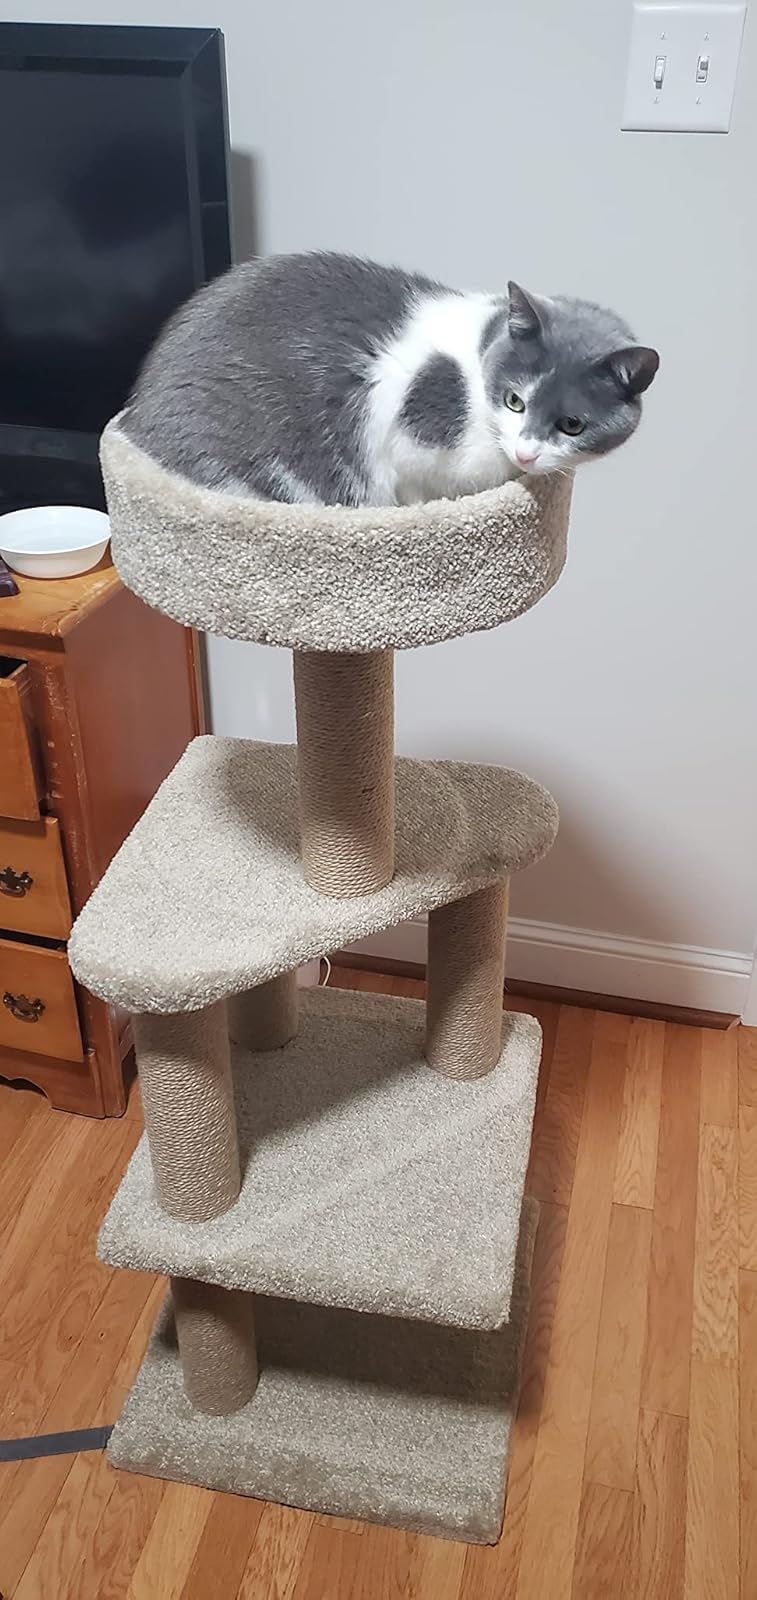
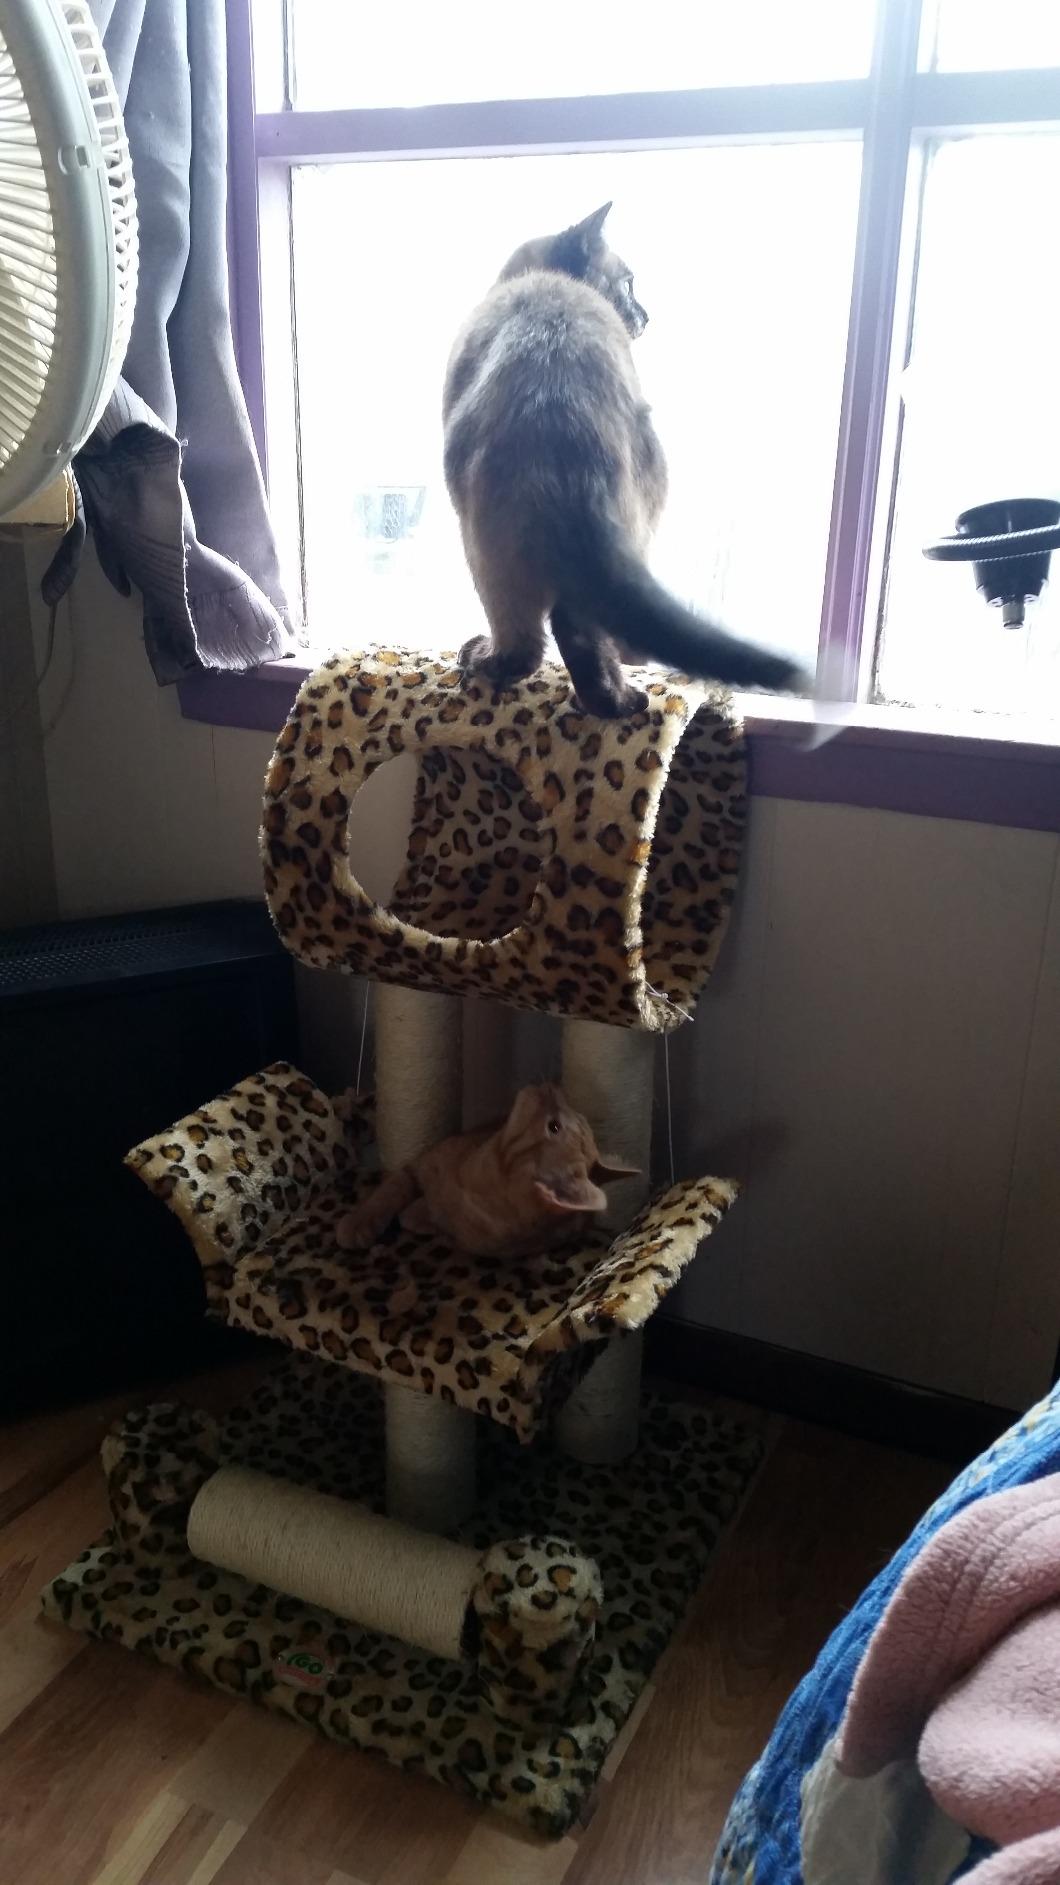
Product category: items_cat tree
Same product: no